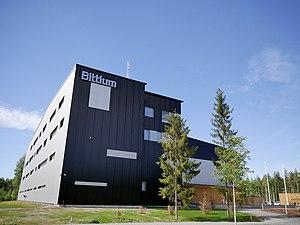
Bittium Oyj est une société dont les activités sont liées au développement de solutions de communication et de connectivité sécurisées.